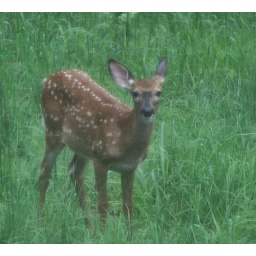
Seen in my back yard and shot through the window and screen